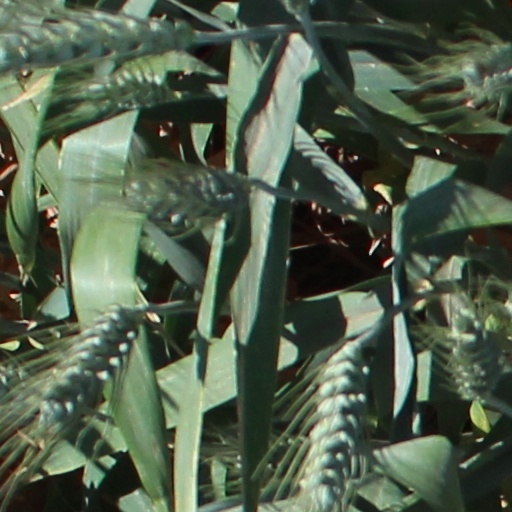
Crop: wheat